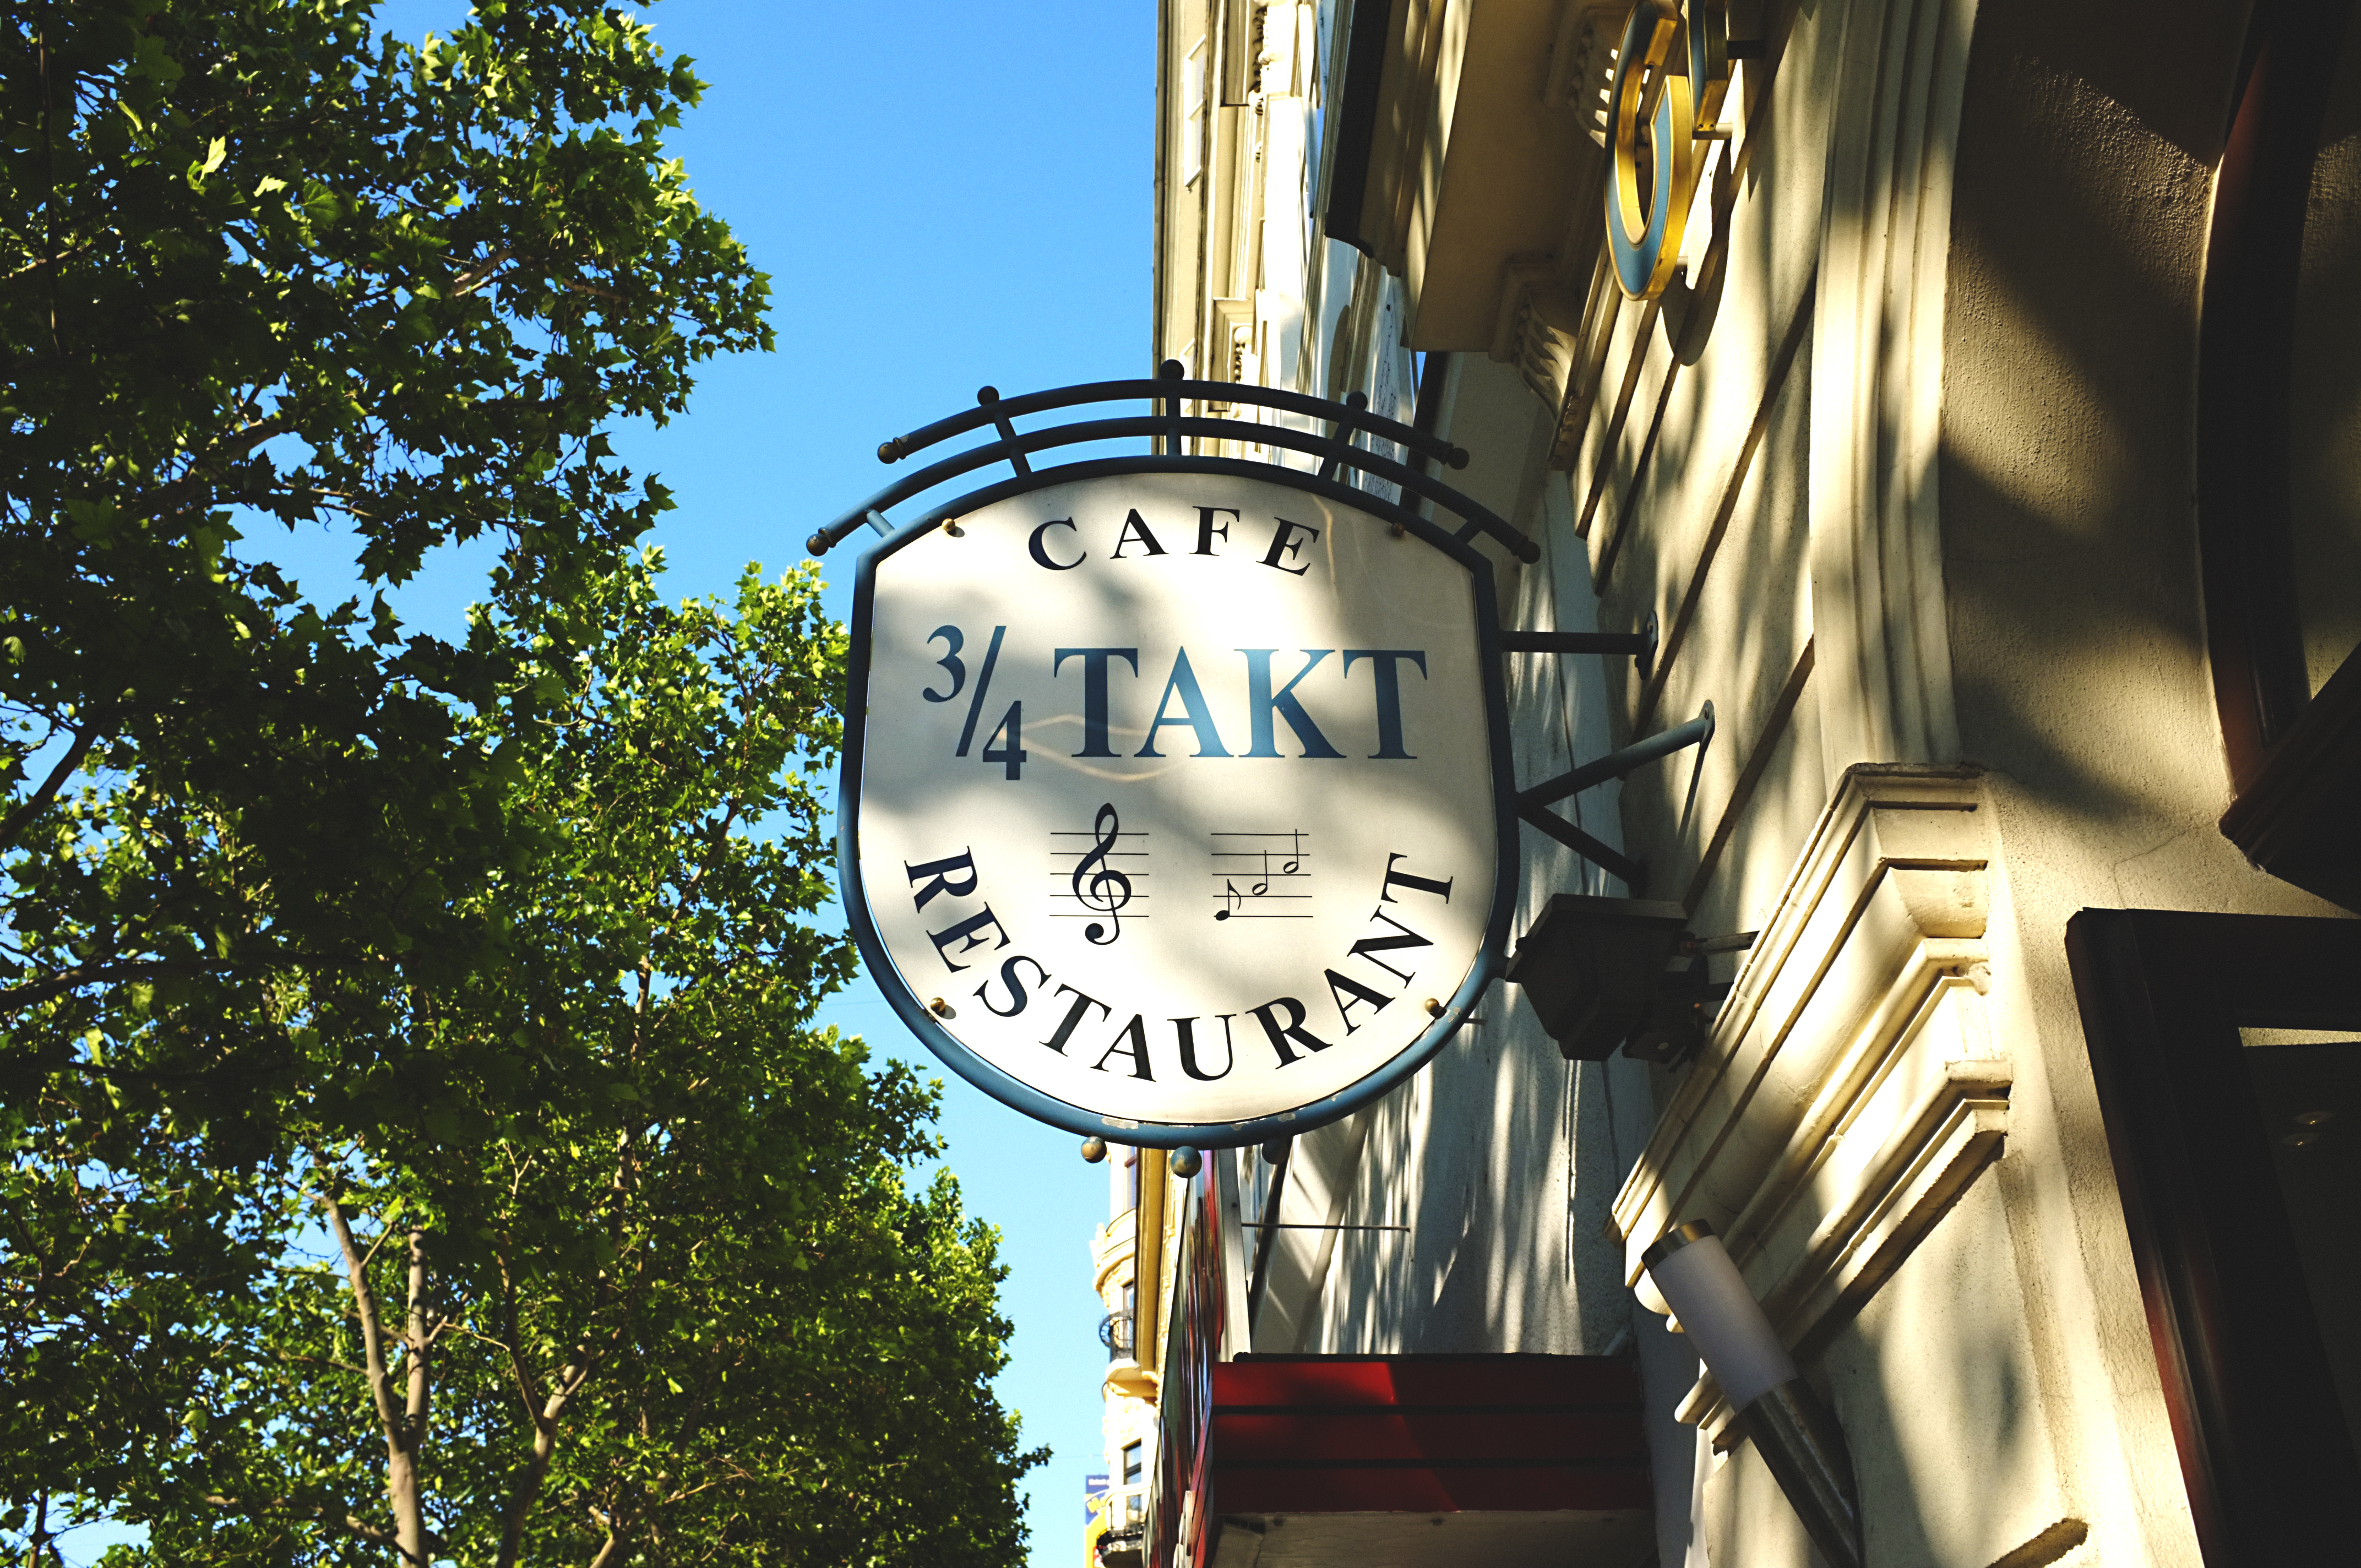
light, street, urban, fujifilm, sign, signage, lighting, vienna, x100, fuji, wien, finepixx100